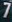
Number: 7